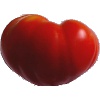
Label: Tomato 3